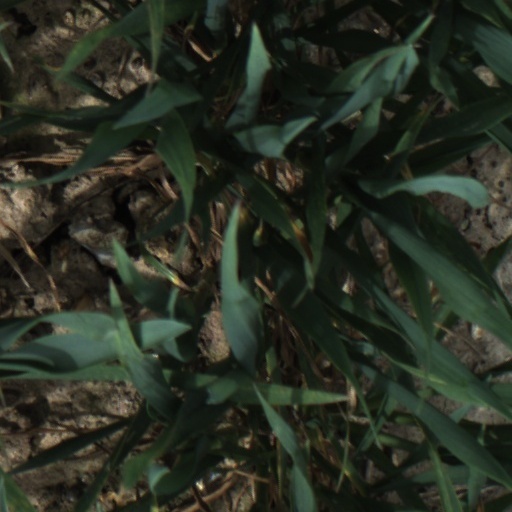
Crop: wheat